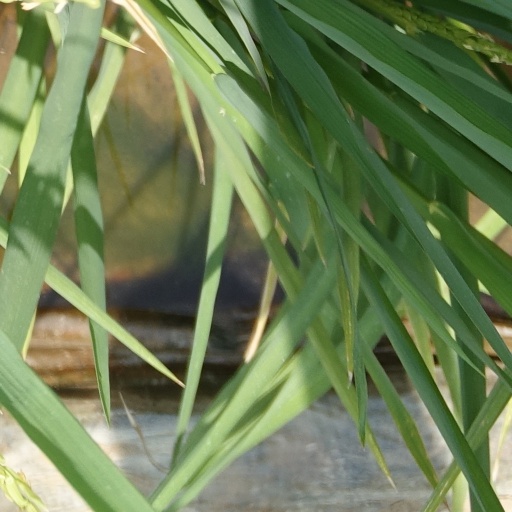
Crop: rice